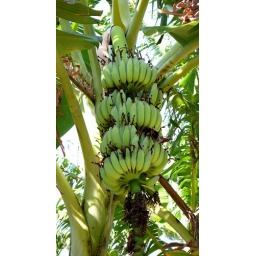
banana tree near my house